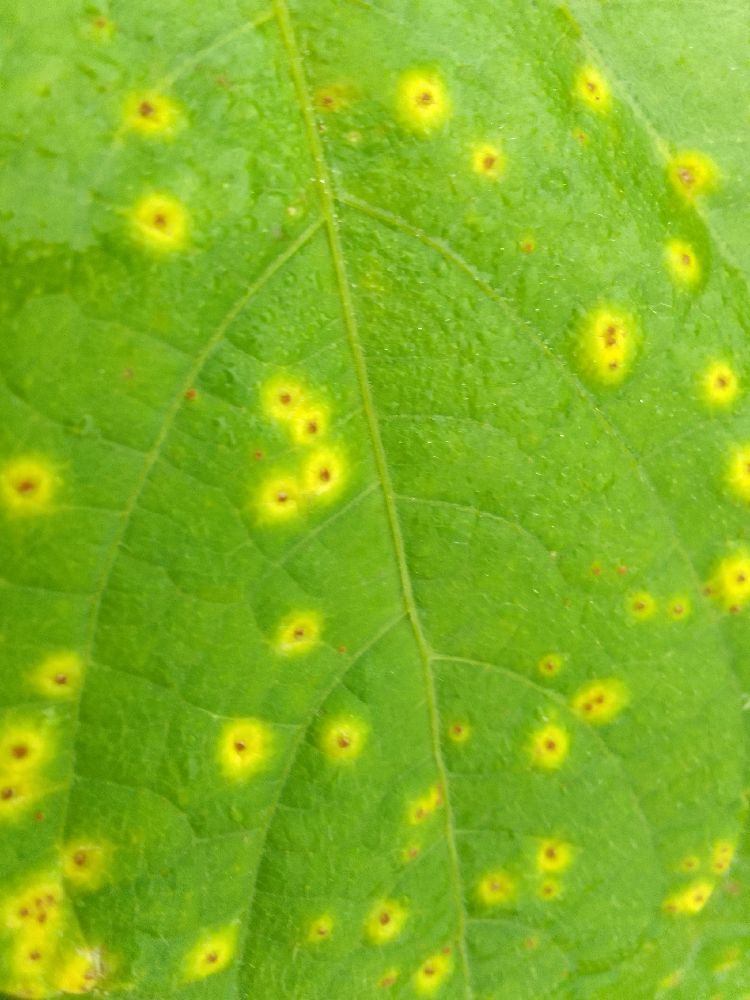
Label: rust